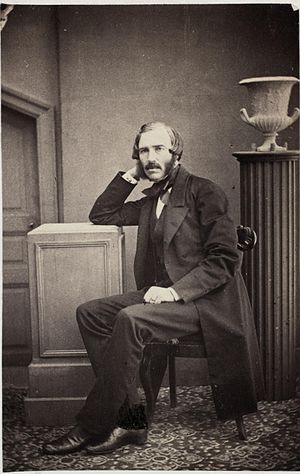
Georg Sibbern
Georg Sibbern
Georg Christian Sibbern var en norsk diplomat og statsminister, søn af Valentin Sibbern.